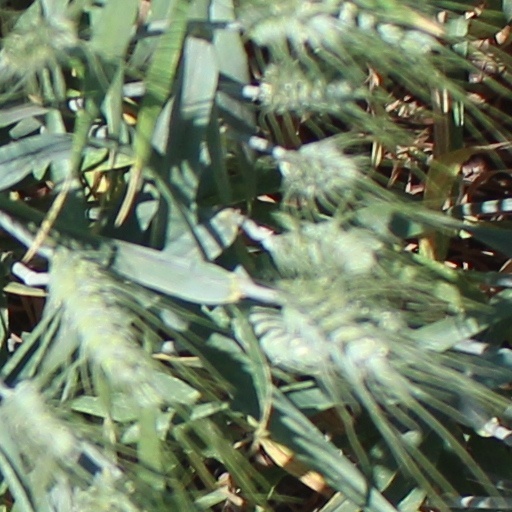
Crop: wheat